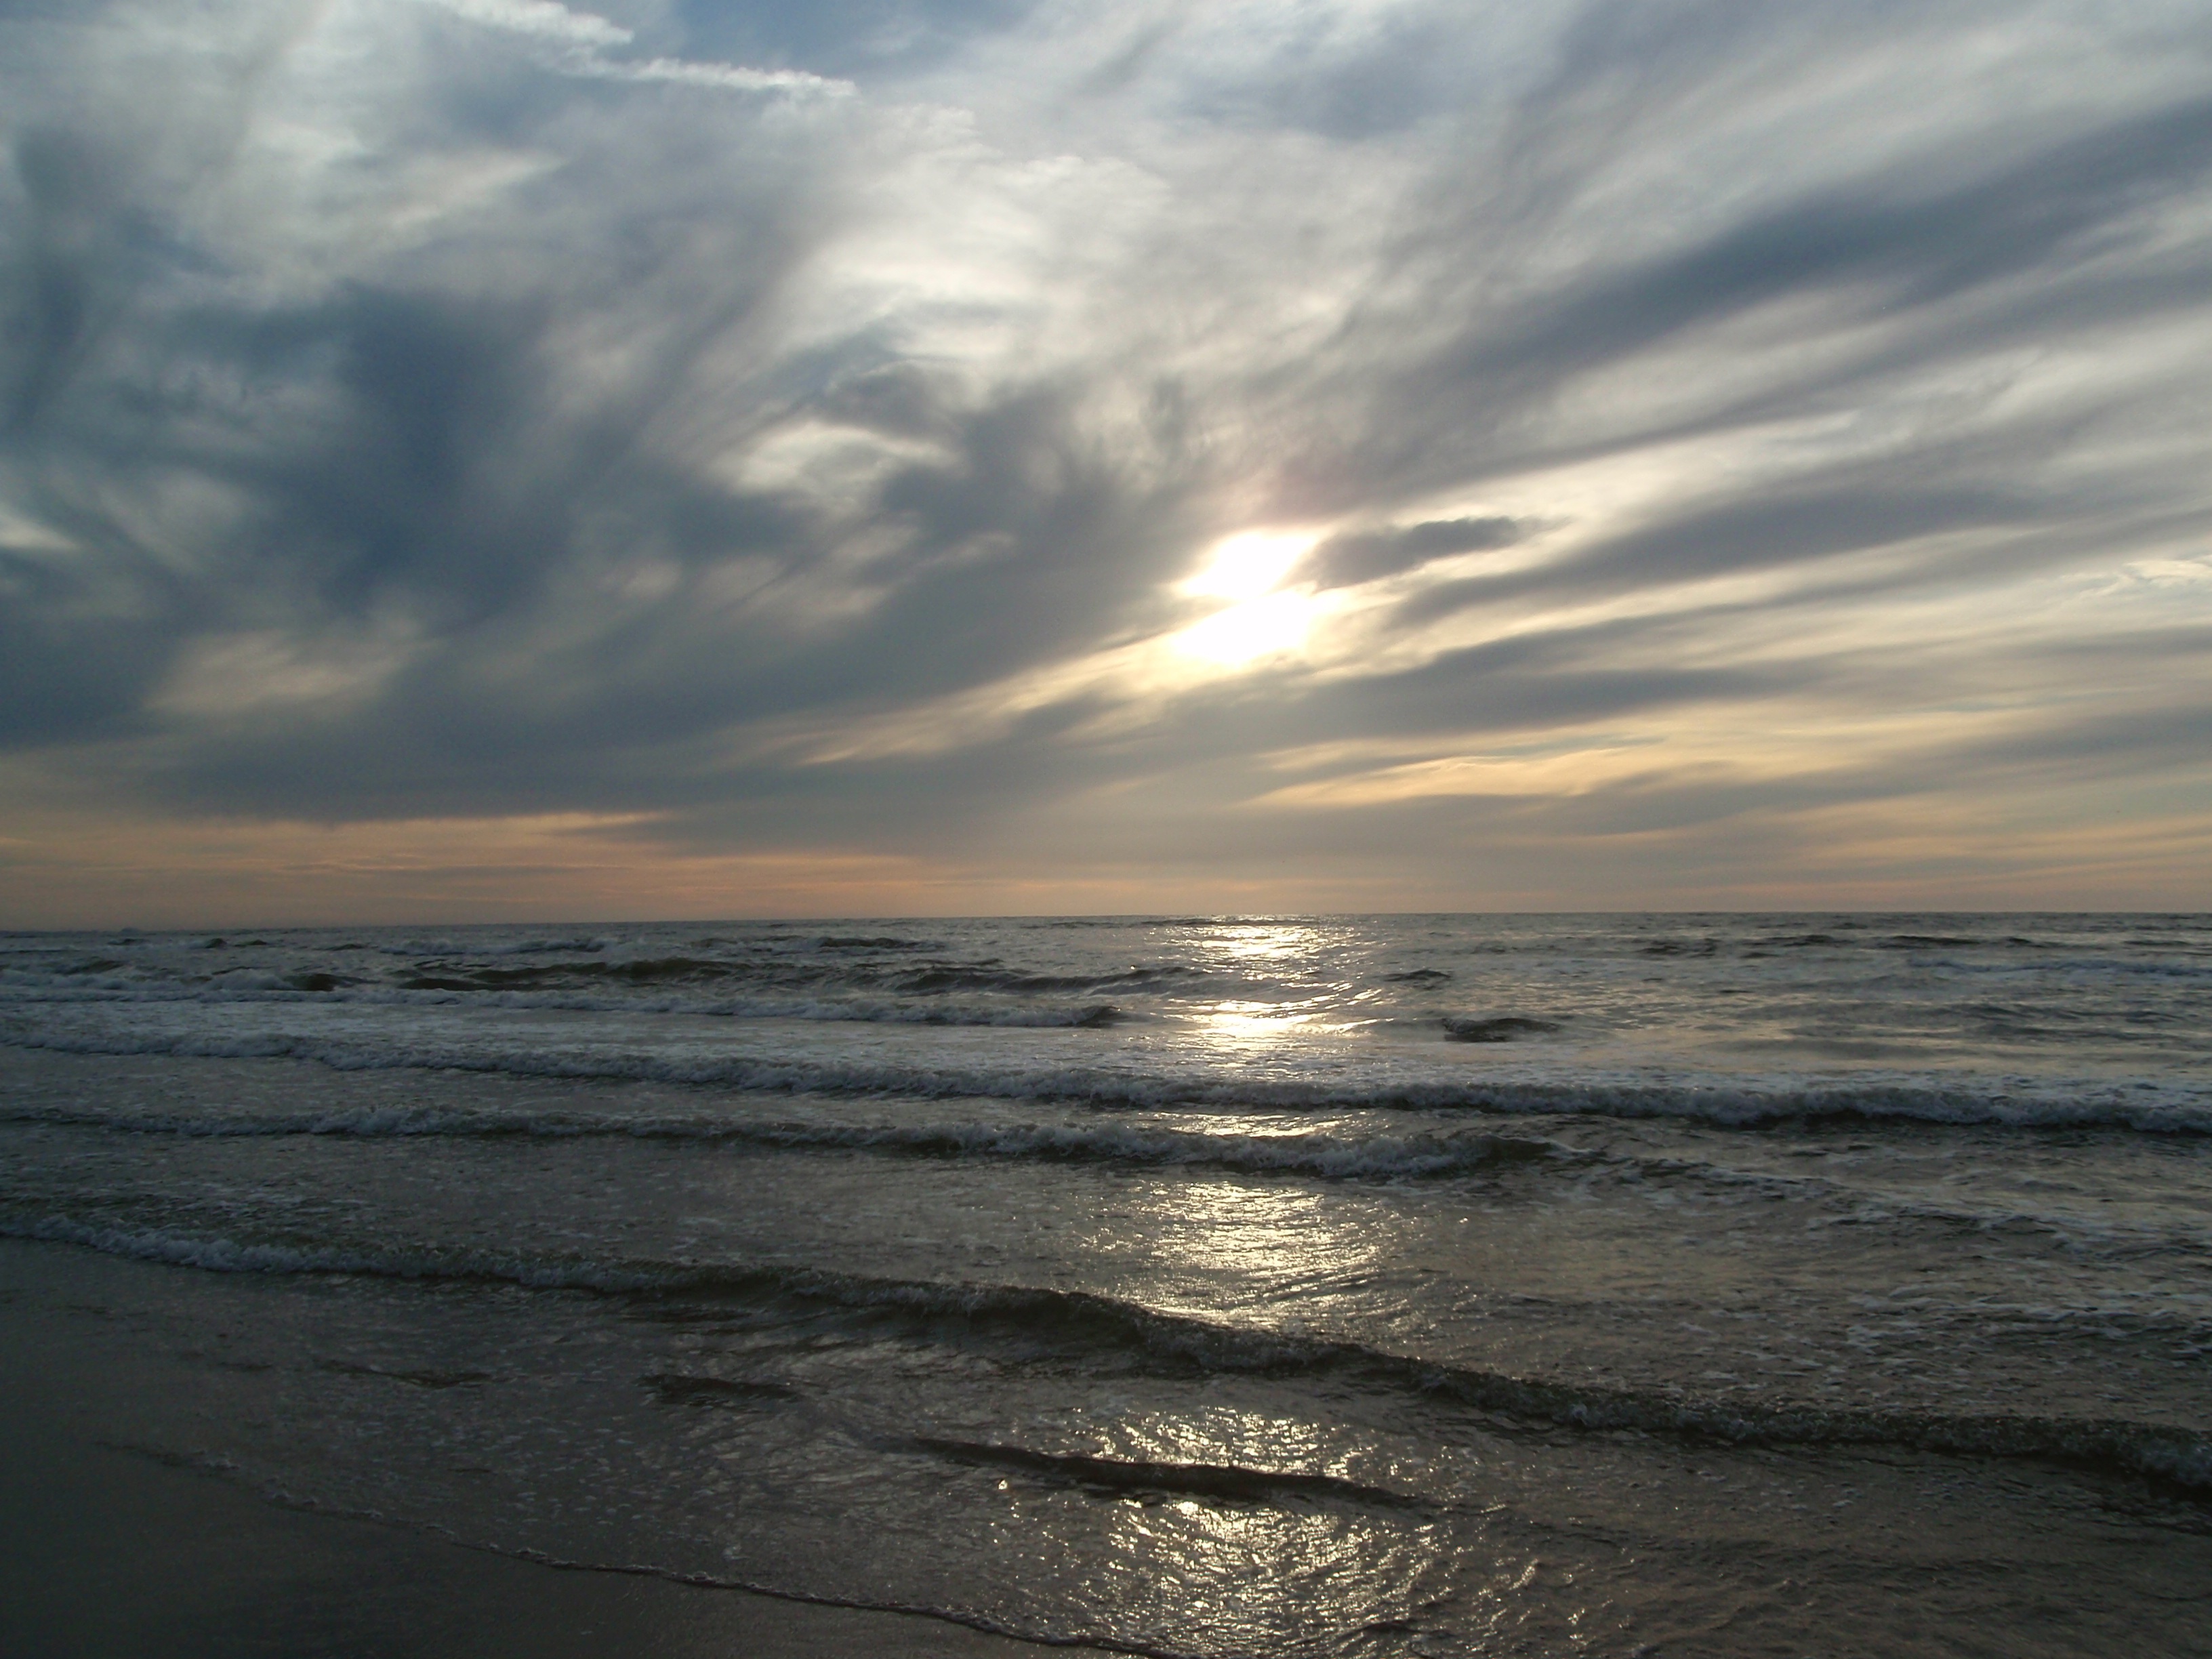
beach, sea, coast, sand, ocean, horizon, cloud, sky, sun, sunrise, sunset, sunlight, shore, wave, dawn, dusk, evening, reflection, body of water, stormy, the north sea, wind wave